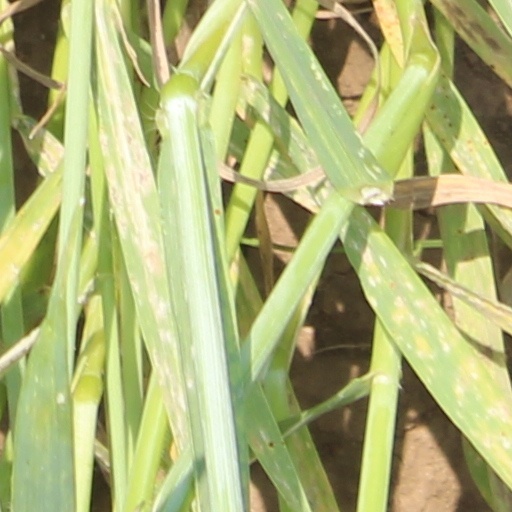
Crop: wheat